List of tallest buildings in Pune

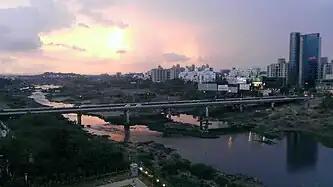
The Skyline of Pune as seen over the Mutha River.

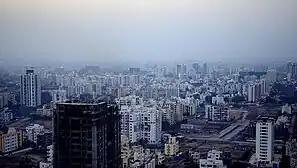
The Skyline of Pune West.

This list enumerates high-rise buildings and skyscrapers in Pune, the second largest metropolitan city in the Indian state of Maharashtra. The Eastern and Western Metropolitan Corridor of the city is witnessing a boom in the high-rise sector, with many high-rises already constructed and many more under construction. Currently Amanora Gateway Towers are the tallest buildings in Pune with 45 floors.